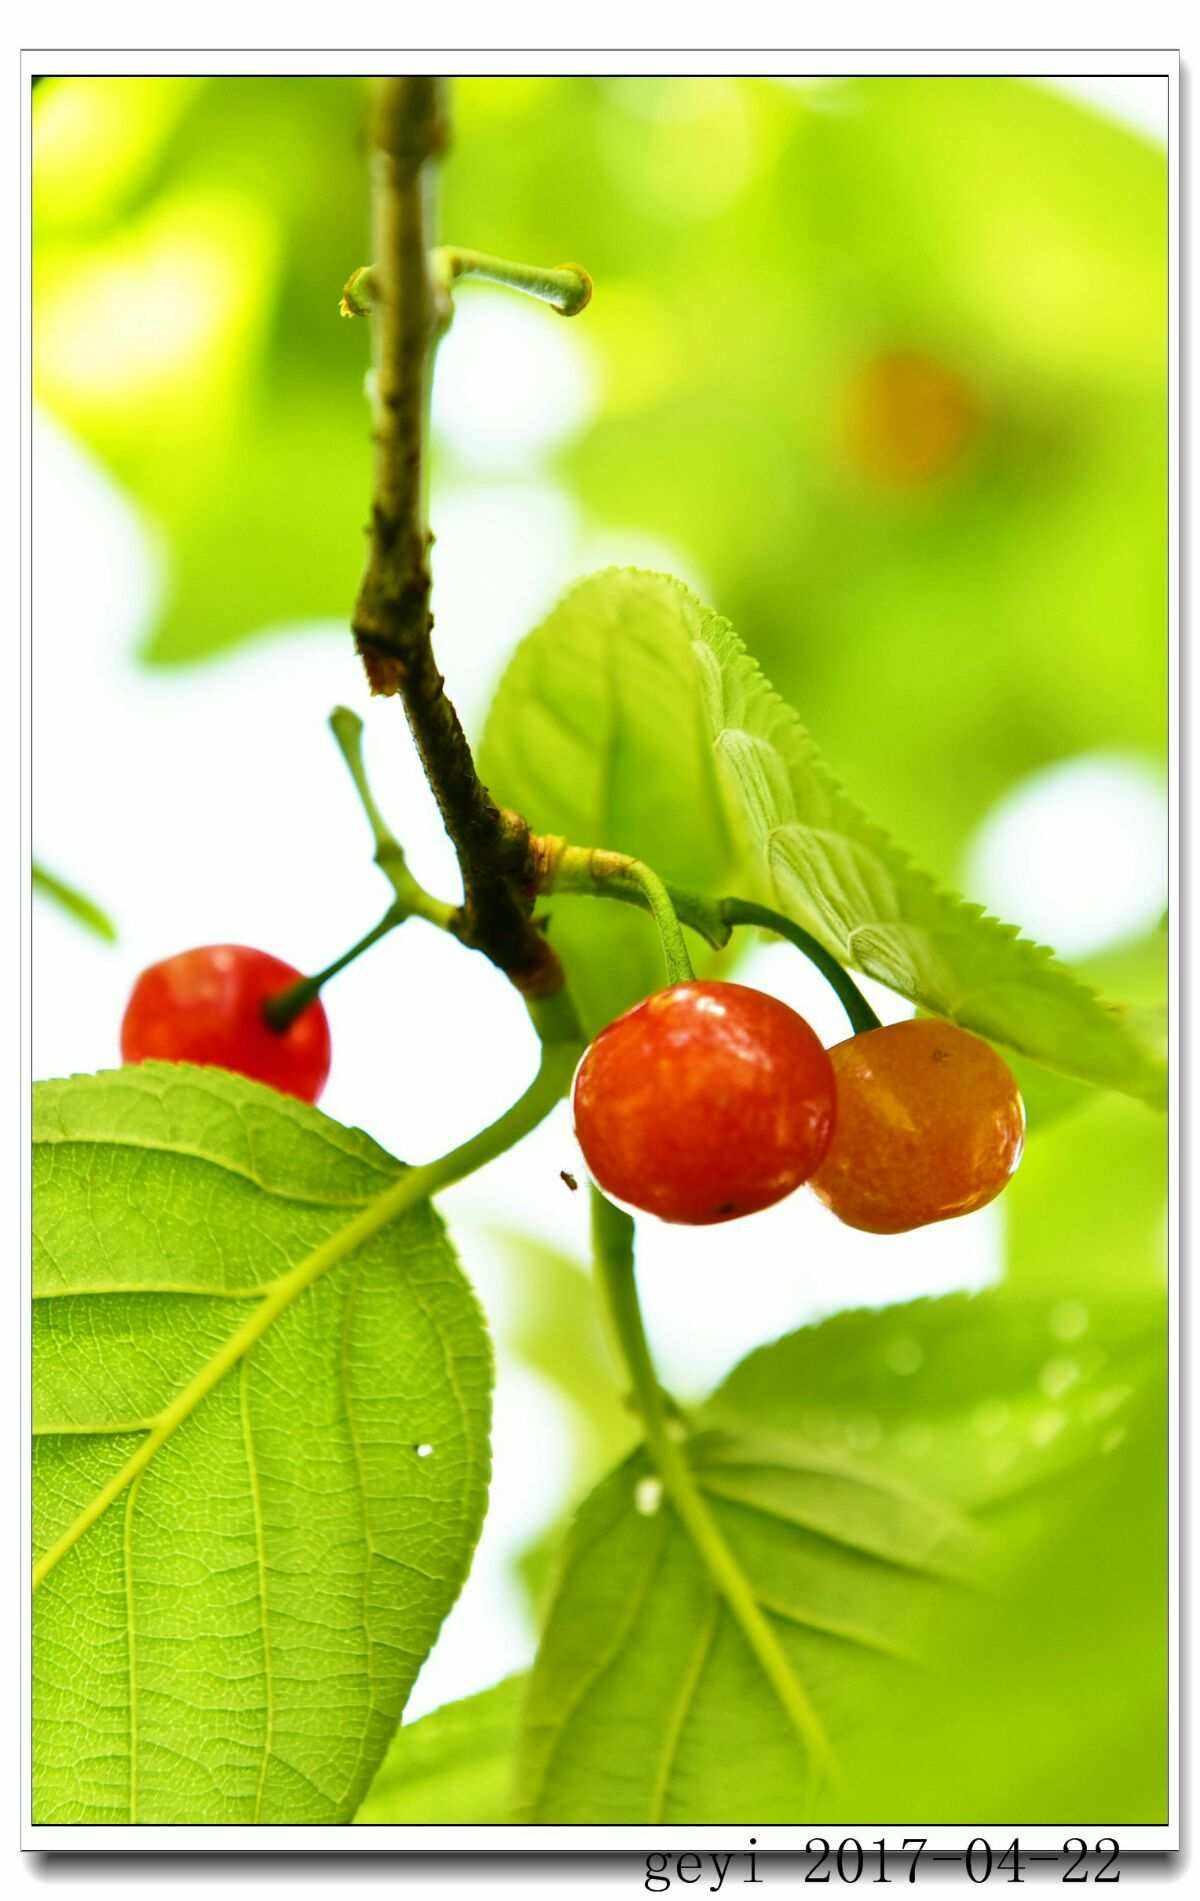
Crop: cherry
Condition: healthy